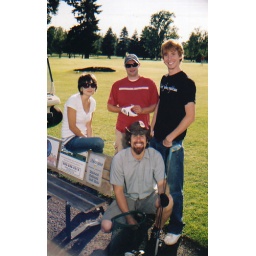
me, matt, josh, and some guy in a red shirt that matt knows at a golf tournament matt got us into.